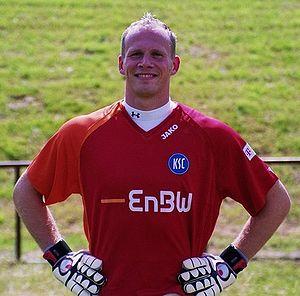
Markus Miller est un footballeur allemand, né le 8 avril 1982 à Lindenberg im Allgäu, en Bavière.